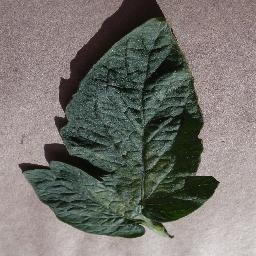
Label: Tomato___Spider_mites Two-spotted_spider_mite